Finnix

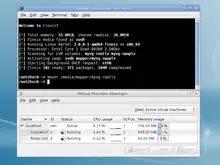
Finnix 102 running as a paravirtualized Xen guest

Finnix is available for several processor architectures. The primary architecture is x86, with an additional x86-64 kernel included. PowerPC support is available with most releases as a separate CD, released concurrently with its x86 counterpart. In addition, Finnix is aware of both the User Mode Linux and Xen virtualization systems. UML and Xen Virtual private server providers such as Linode can provide Finnix as a recovery/maintenance distribution to their customers.